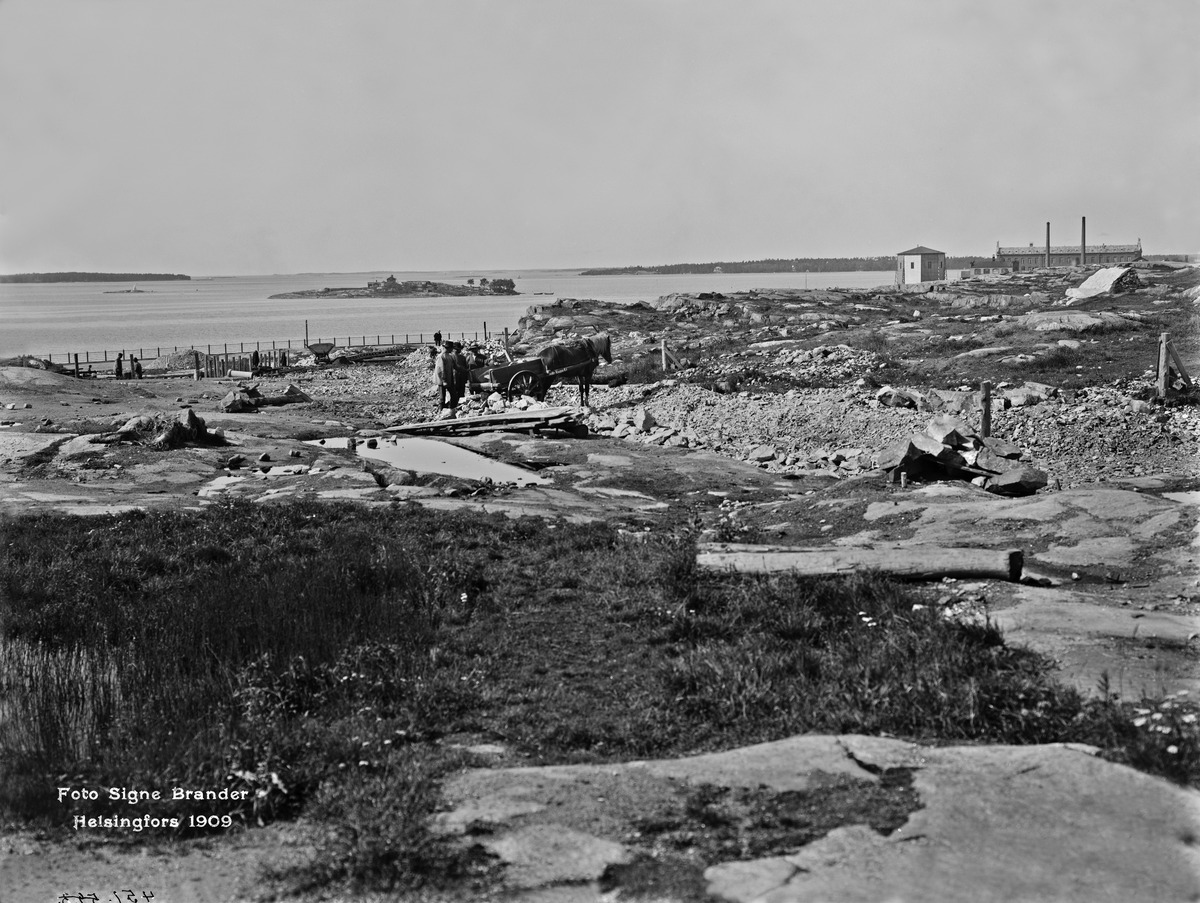
Eira
sisällön kuvaus: Eira.  Taustalla Hernesaari ja Pihlajasaari.  Kuvattu nykyisen Armfeltintie 7:n kohdalta lounaaseen. mustavalkoinen
Kuvaaja: Brander, Signe, valokuvaaja
Ajankohta: kuvausaika 1909
Paikka: Suomi, Uusimaa, Helsinki, Länsisatama Helsinki
Aiheet: rakentamattomat alueet, kunnallistekniikka, saaret